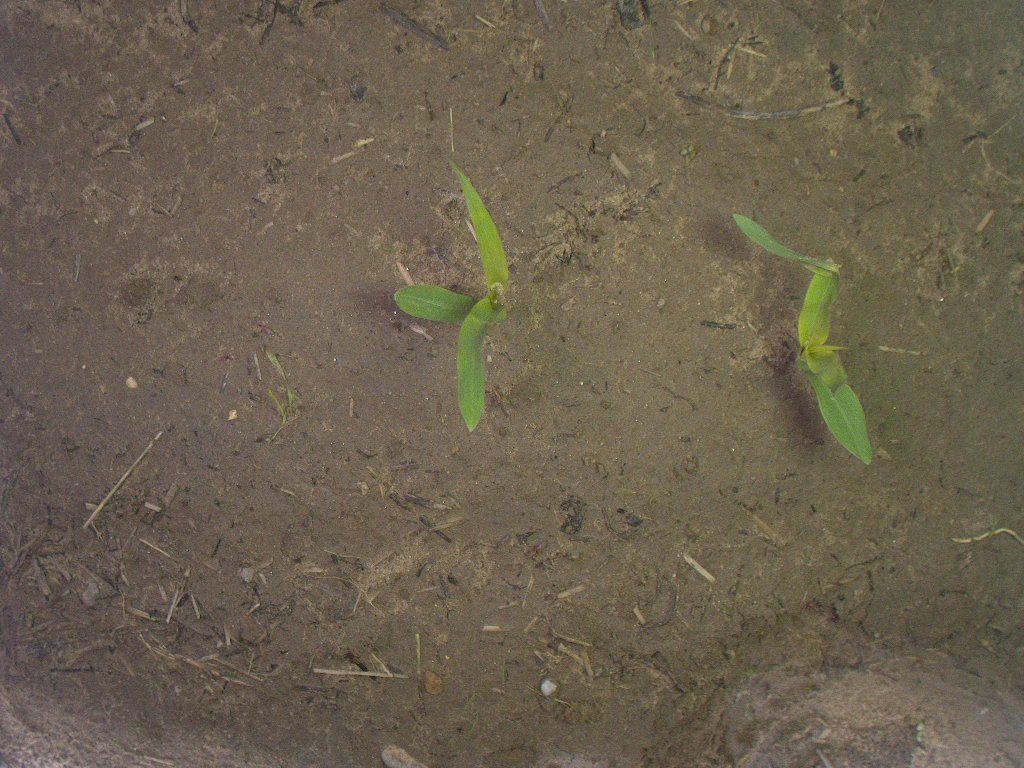
Crop: maize
Objects: maize, maize, stem_maize, stem_maize